Anthony Wayne

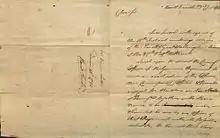
A 1780 letter from Wayne to Israel Shreve

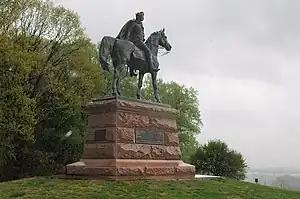
Statue of Wayne at Valley Forge, facing toward his home in nearby Paoli, Pennsylvania

In 1775, Wayne was nominated to the Pennsylvania Committee of Safety, where he served along with three other Pennsylvania committee members, John Dickinson, Benjamin Franklin, and Robert Morris. Following Great Britain's enactment of the Intolerable Acts, Wayne began to oppose the British and by October 1775, his chairman position for the Chester County Committee of Safety was replaced by a Quaker as citizens described him as a "radical" against the British, an accusation Wayne denied. On January 3, 1776, Wayne was nominated as colonel of the 4th Pennsylvania Regiment by the Pennsylvania delegation of the Second Continental Congress. The poor supplies and controversies between his regiment and the Pennsylvania assembly would later influence Wayne to support the centralization of government.